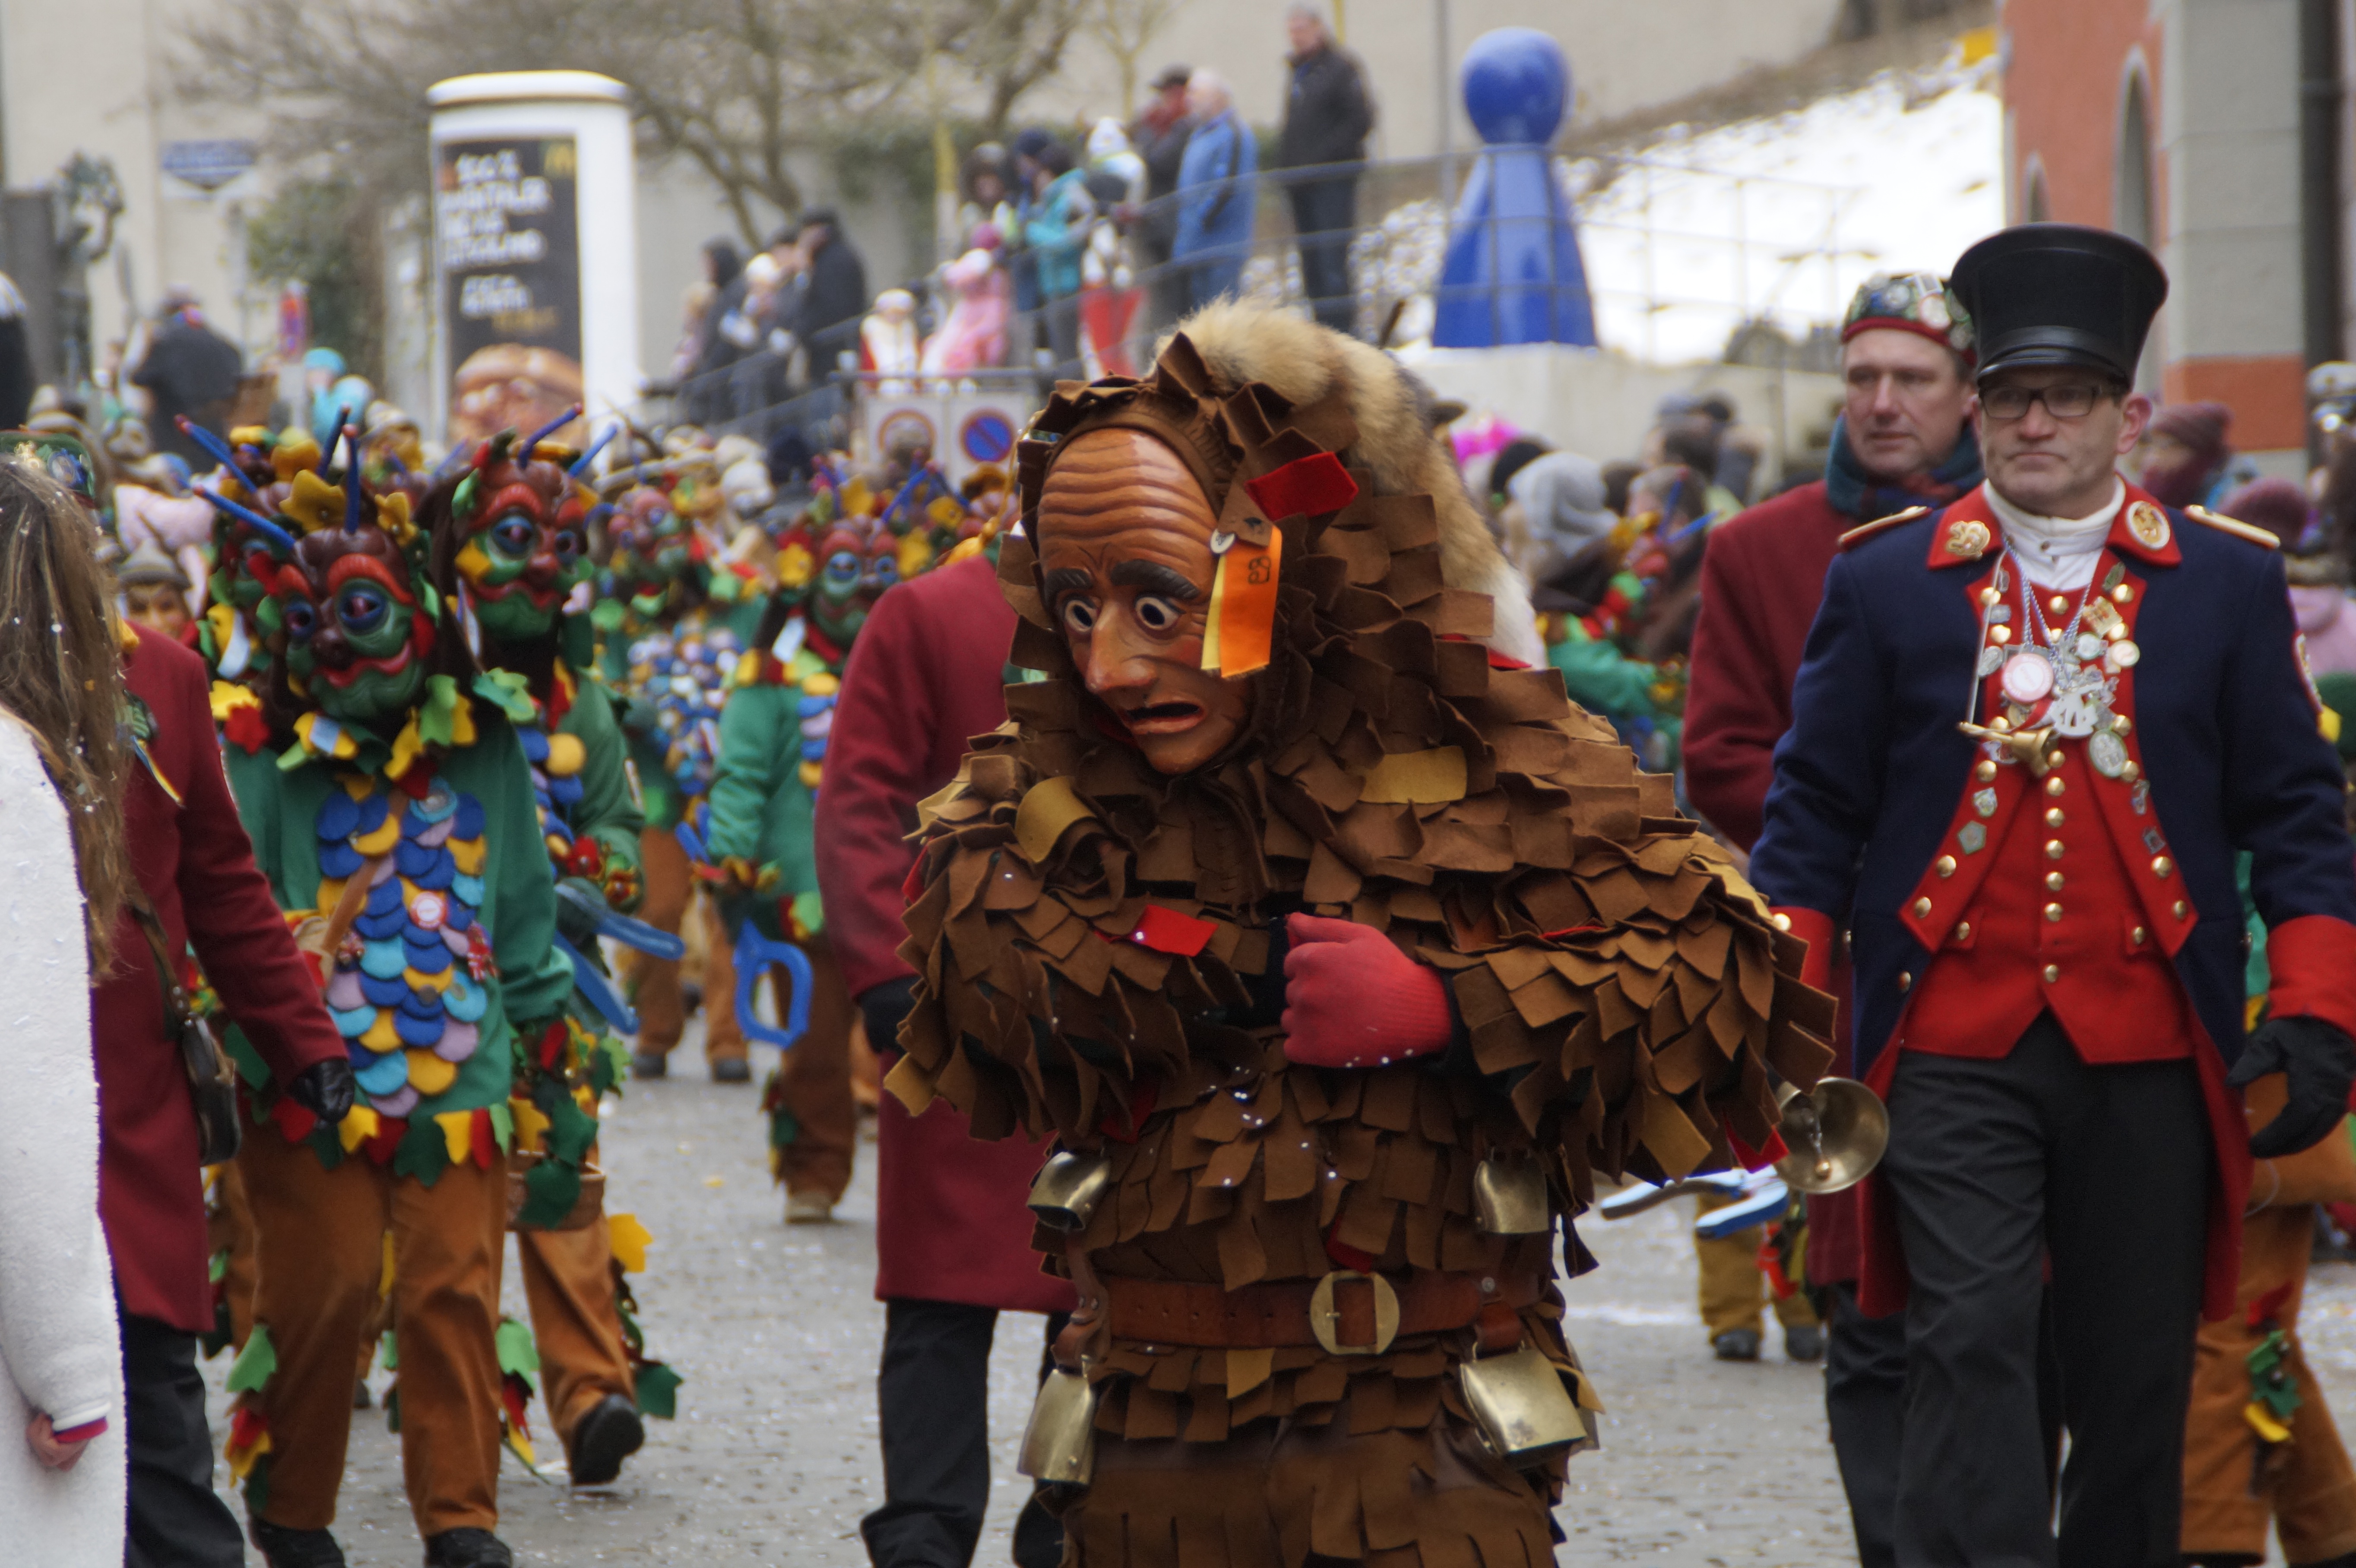
people, carnival, festival, mask, figure, move, carved, event, custom, tradition, costume, masquerade, panel, customs, fasnet, fools jump, swabian alemannic, haes, haestraeger, guild group, strassenfasnet, wooden mask, fools guild